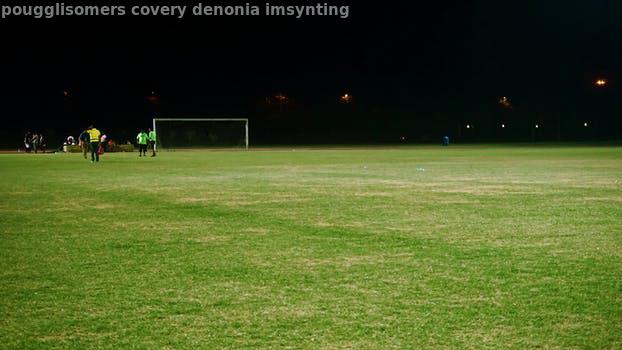
Label: Watermark